The Salesman (2016 film)

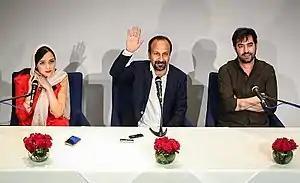
Farhadi, centre, with his stars Taraneh Alidoosti and Shahab Hosseini.

Although he was planning to film a Spanish language-project abroad, Farhadi opted to delay it to return to Tehran to make "The Salesman" in 2015. He cast Shahab Hosseini in the lead role, marking the third collaboration between the actor and director. Farhadi praised Hosseini for crafting diverse characters.